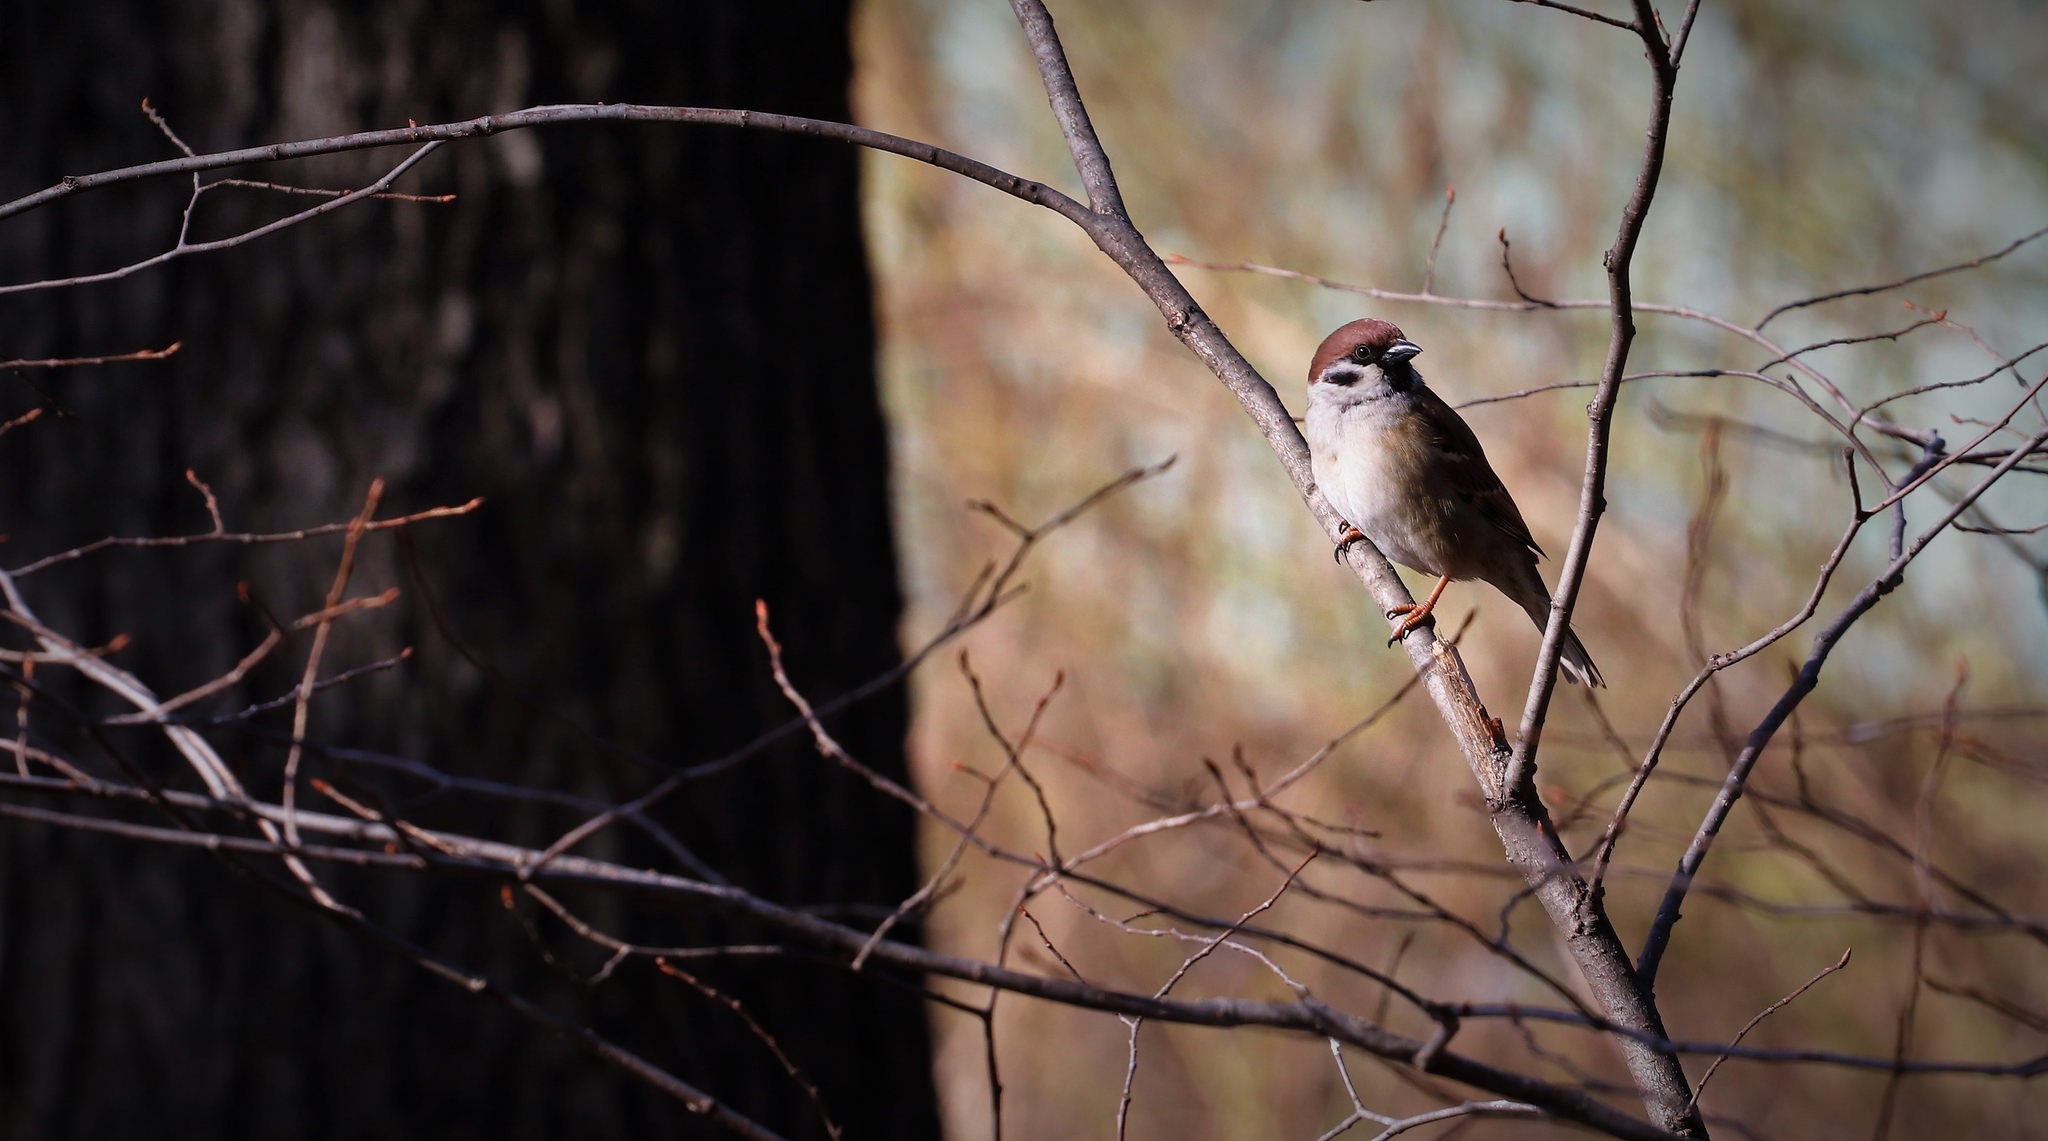
tree, nature, branch, bird, flower, animal, wildlife, fauna, twig, vertebrate, perched, perching bird